Tumbleweed (film)

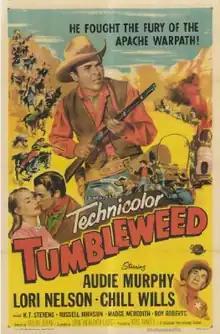
Film poster by Reynold Brown

Tumbleweed is a 1953 American Western film directed by Nathan Juran and starring Audie Murphy, Lori Nelson, and Chill Wills. The film is based on the story "Three Were Renegades" by Kenneth Perkins, originally published in the December 1938 issue of Blue Book. IMDb and other sources mistakenly call the film a remake of the 1948 film "Relentless", which was based on a similarly named story, "Three Were Thoroughbreds," by Perkins (originally published in the June 1938 issue of Blue Book; published as a hardcover novel in 1939). The later story, "Three Were Renegades," was published as a sort-of sequel to the earlier story, "Three Were Thoroughbreds," and the plotlines of the two films mirror the plotlines of their respective source stories.